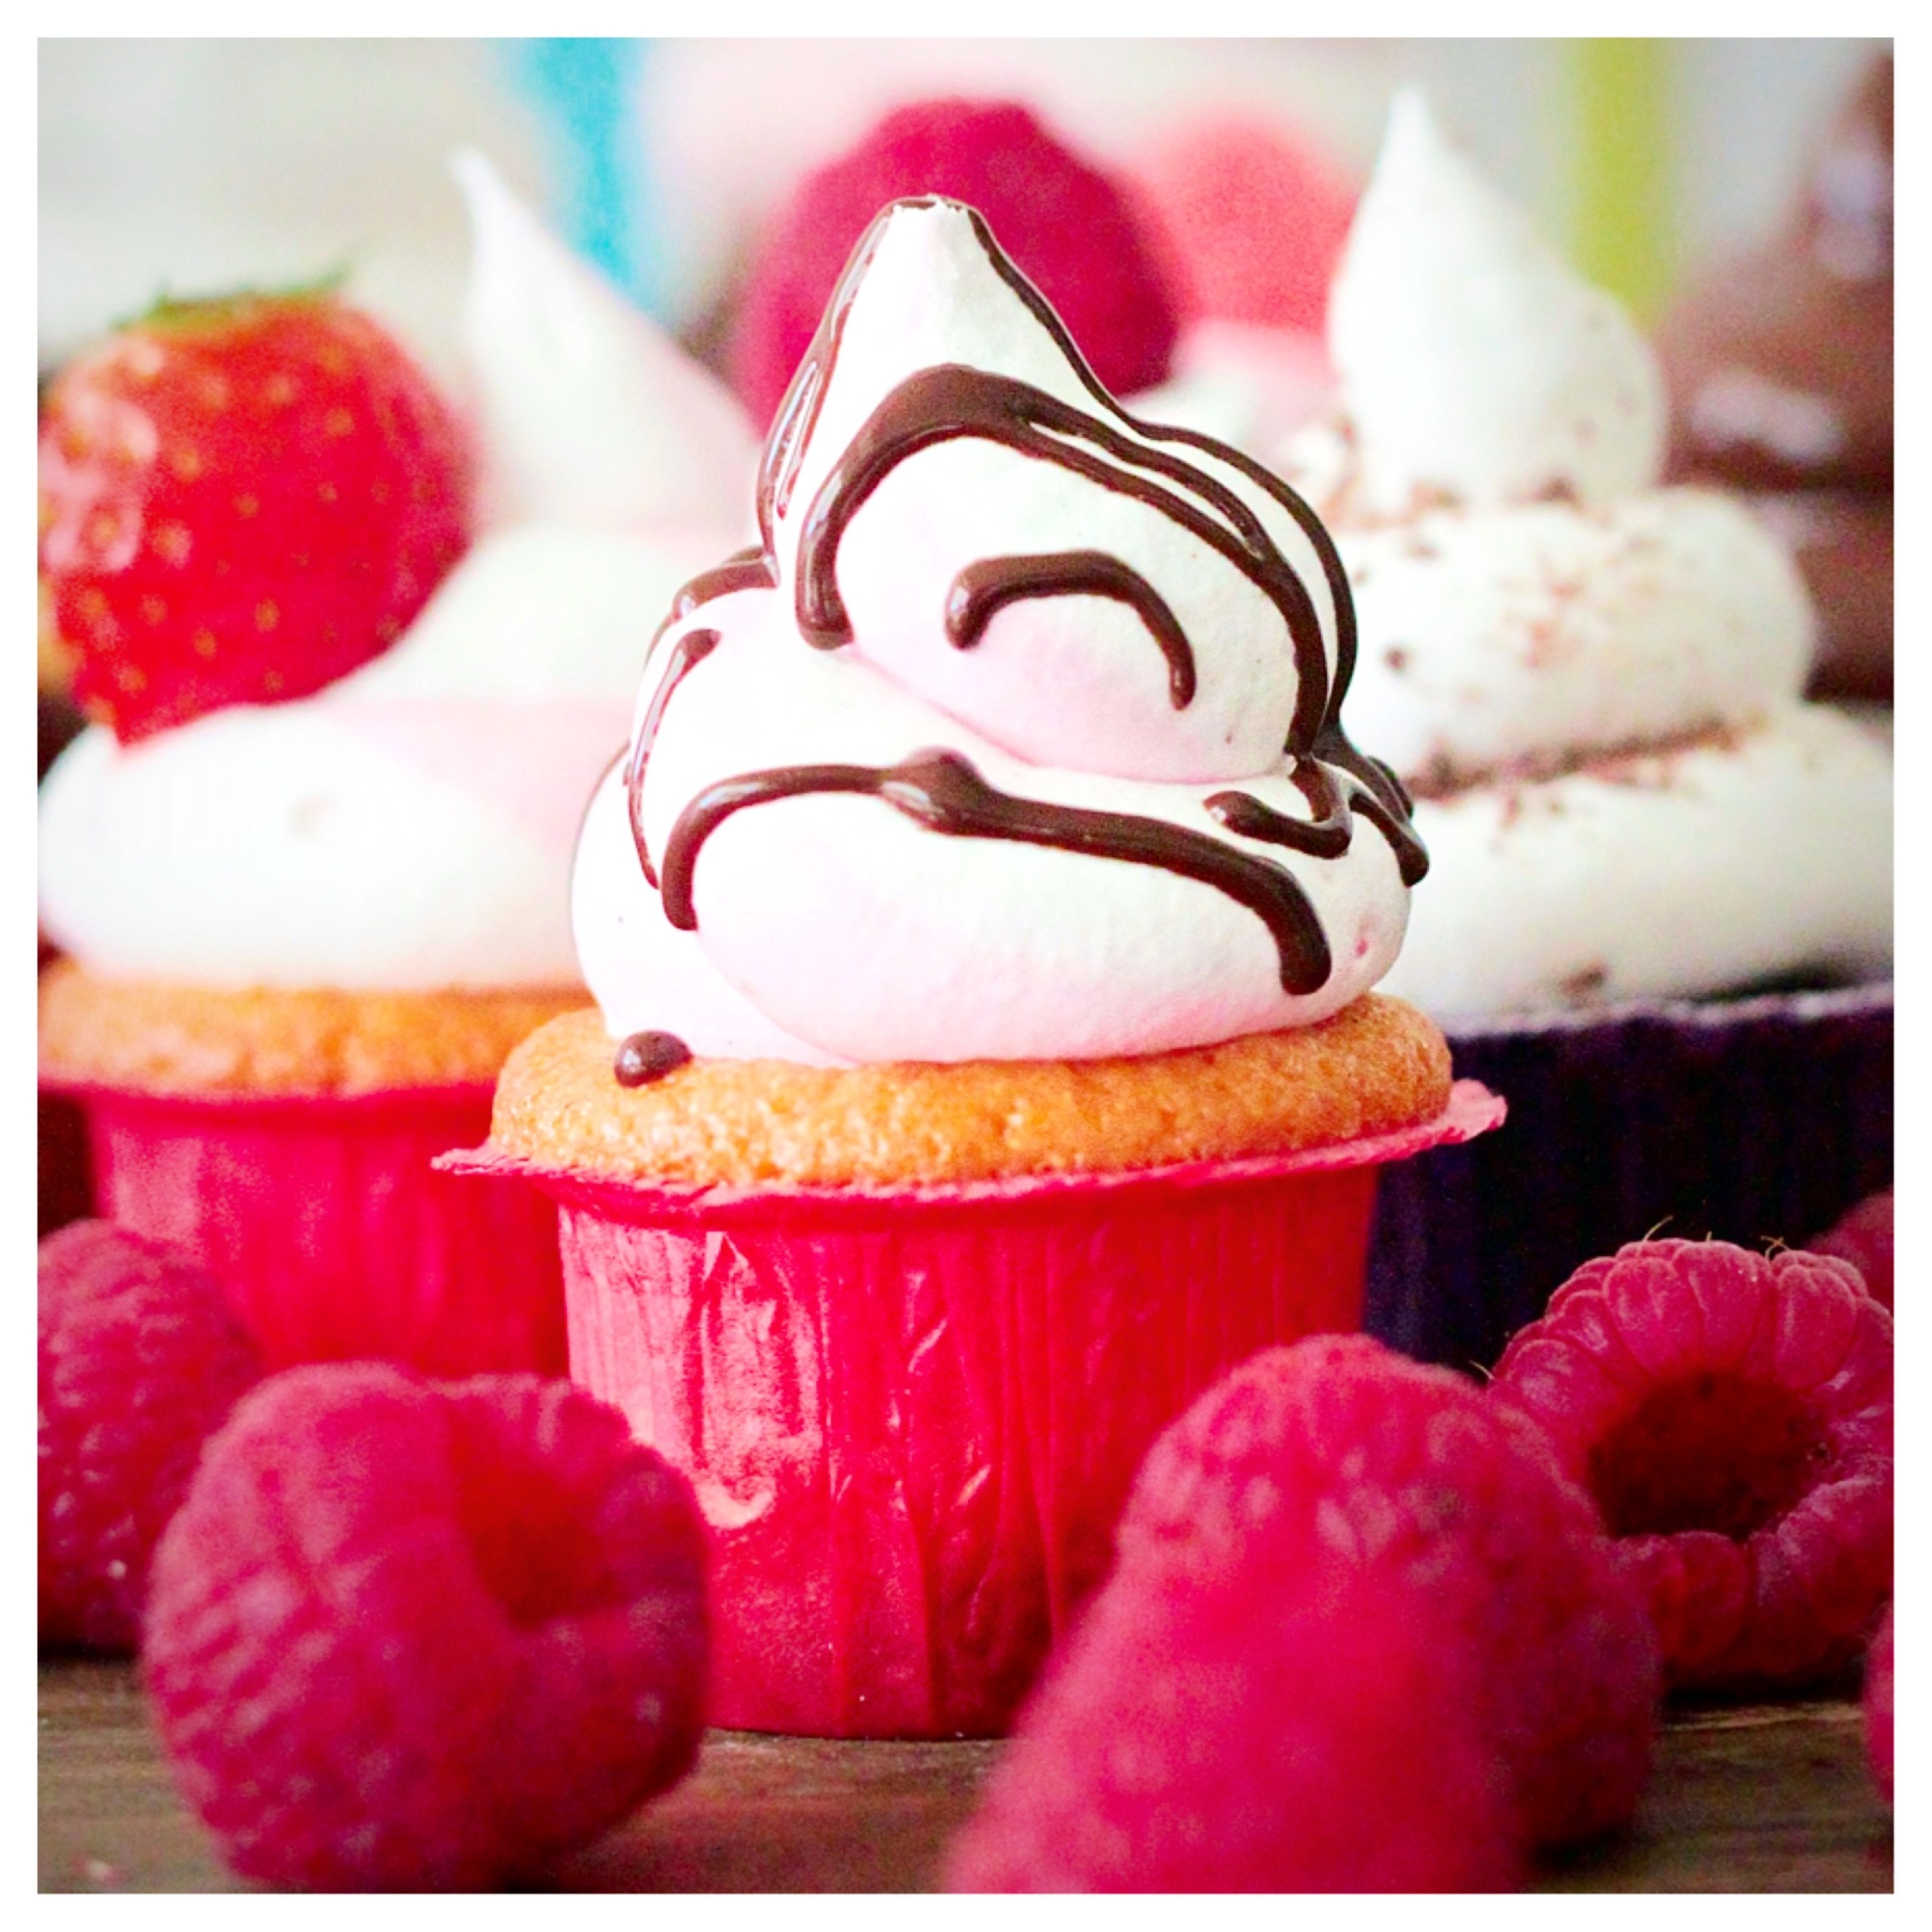
raspberry, heart, decoration, food, produce, pink, chocolate, cupcake, ice cream, dessert, cake, strawberry, icing, strawberries, flavor, frozen yogurt